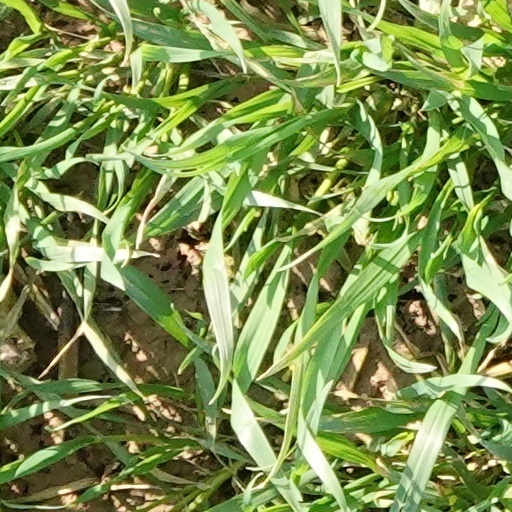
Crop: wheat